Wagria

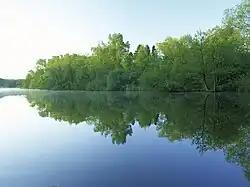
Schwentine, Wagria's border river.

In the Middle Ages, and as still shown on early modern maps, Wagria was bordered on the north and east by the Baltic Sea from the Kiel Fjord to Lübeck Bay, and inland by the rivers Schwentine and Trave. Today, Wagria generally refers just to the Oldenburg Peninsula ("Oldenburgische Halbinsel") in Ostholstein.